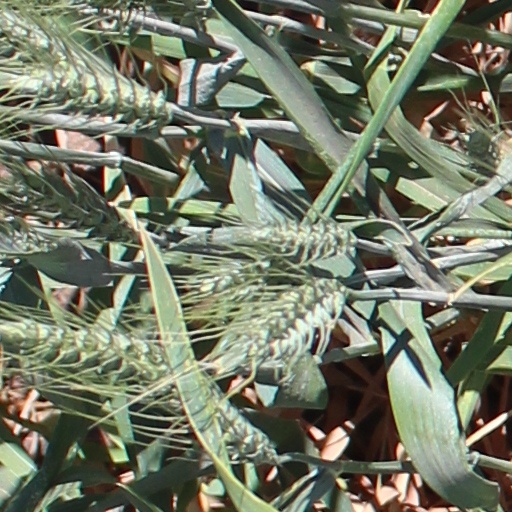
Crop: wheat